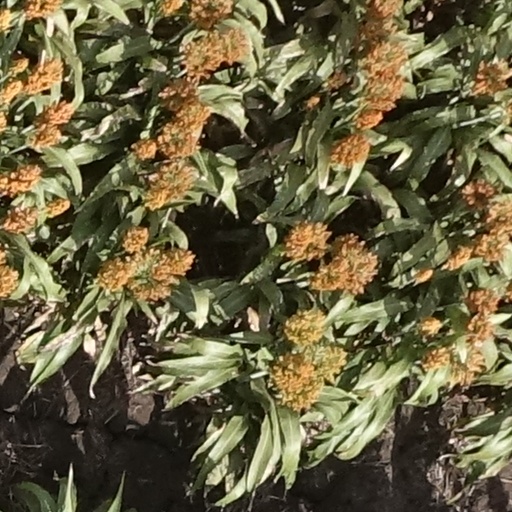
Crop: sorghum